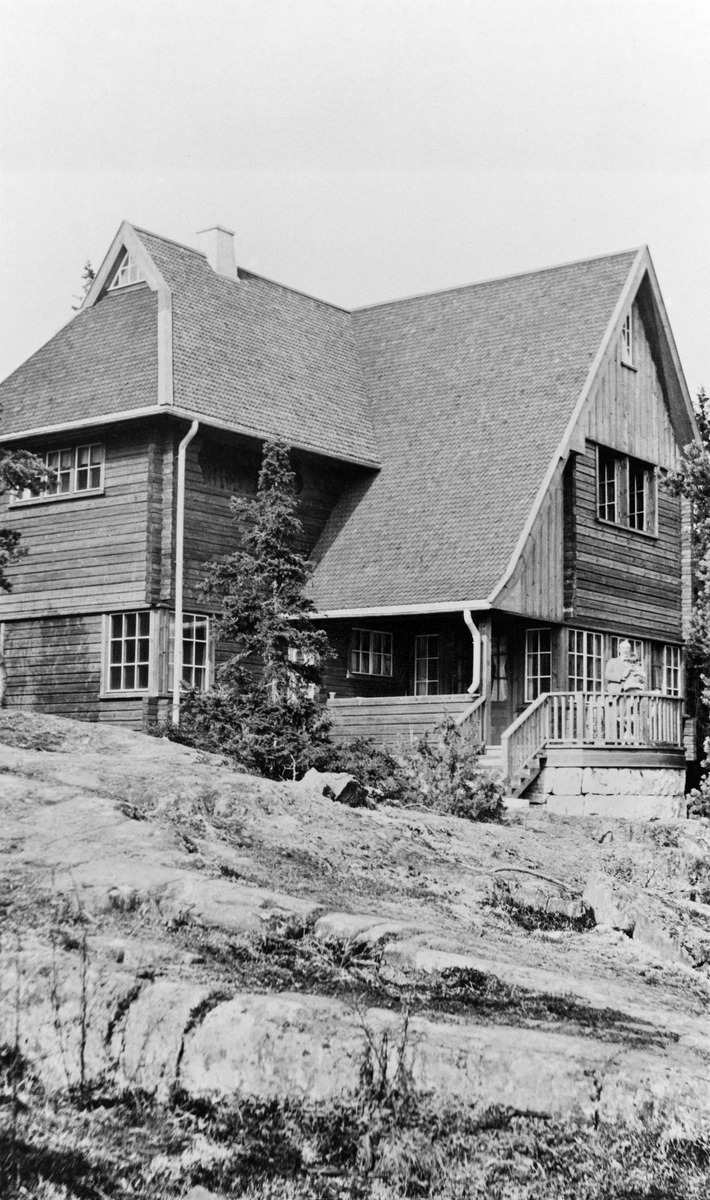
Vuosaari
sisällön kuvaus: Vuosaari. Villa Bargum. Ramsinniementie (Alkon koulutuskeskuksen kohdalla). mustavalkoinen
Ajankohta: kuvausaika 1913 n
Paikka: Suomi, Uusimaa, Helsinki, Meri-Rastila Helsinki, Ramsinniementie
Aiheet: huvilat, puurakennukset